Kumbheshwar temple complex

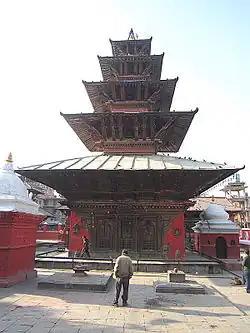
Kumbheshwar Temple

The Kumbheshwar temple complex is one of the oldest and busiest religious place of the old Patan town lying on its northern part. The major deities whose temple or shrine lies within the complex includes Kumbheshwor Mahadev, Bangalamukhi, Unmanta Bhairava, Gaurikunda, Harati, Manakamana, Kedarnath, Badrinath. The complex houses a natural spring which fills the adjoining ponds, the source of which is said to be Gosaikunda Lake in Rasuwa District. It is therefore believed that taking a dip in the pond during the festival of Janai Purnima (जनै पुर्णिमा) is equivalent to doing the same in Gosainkunda.